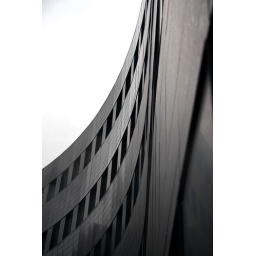
An office building in Hafnarfjordur, Iceland